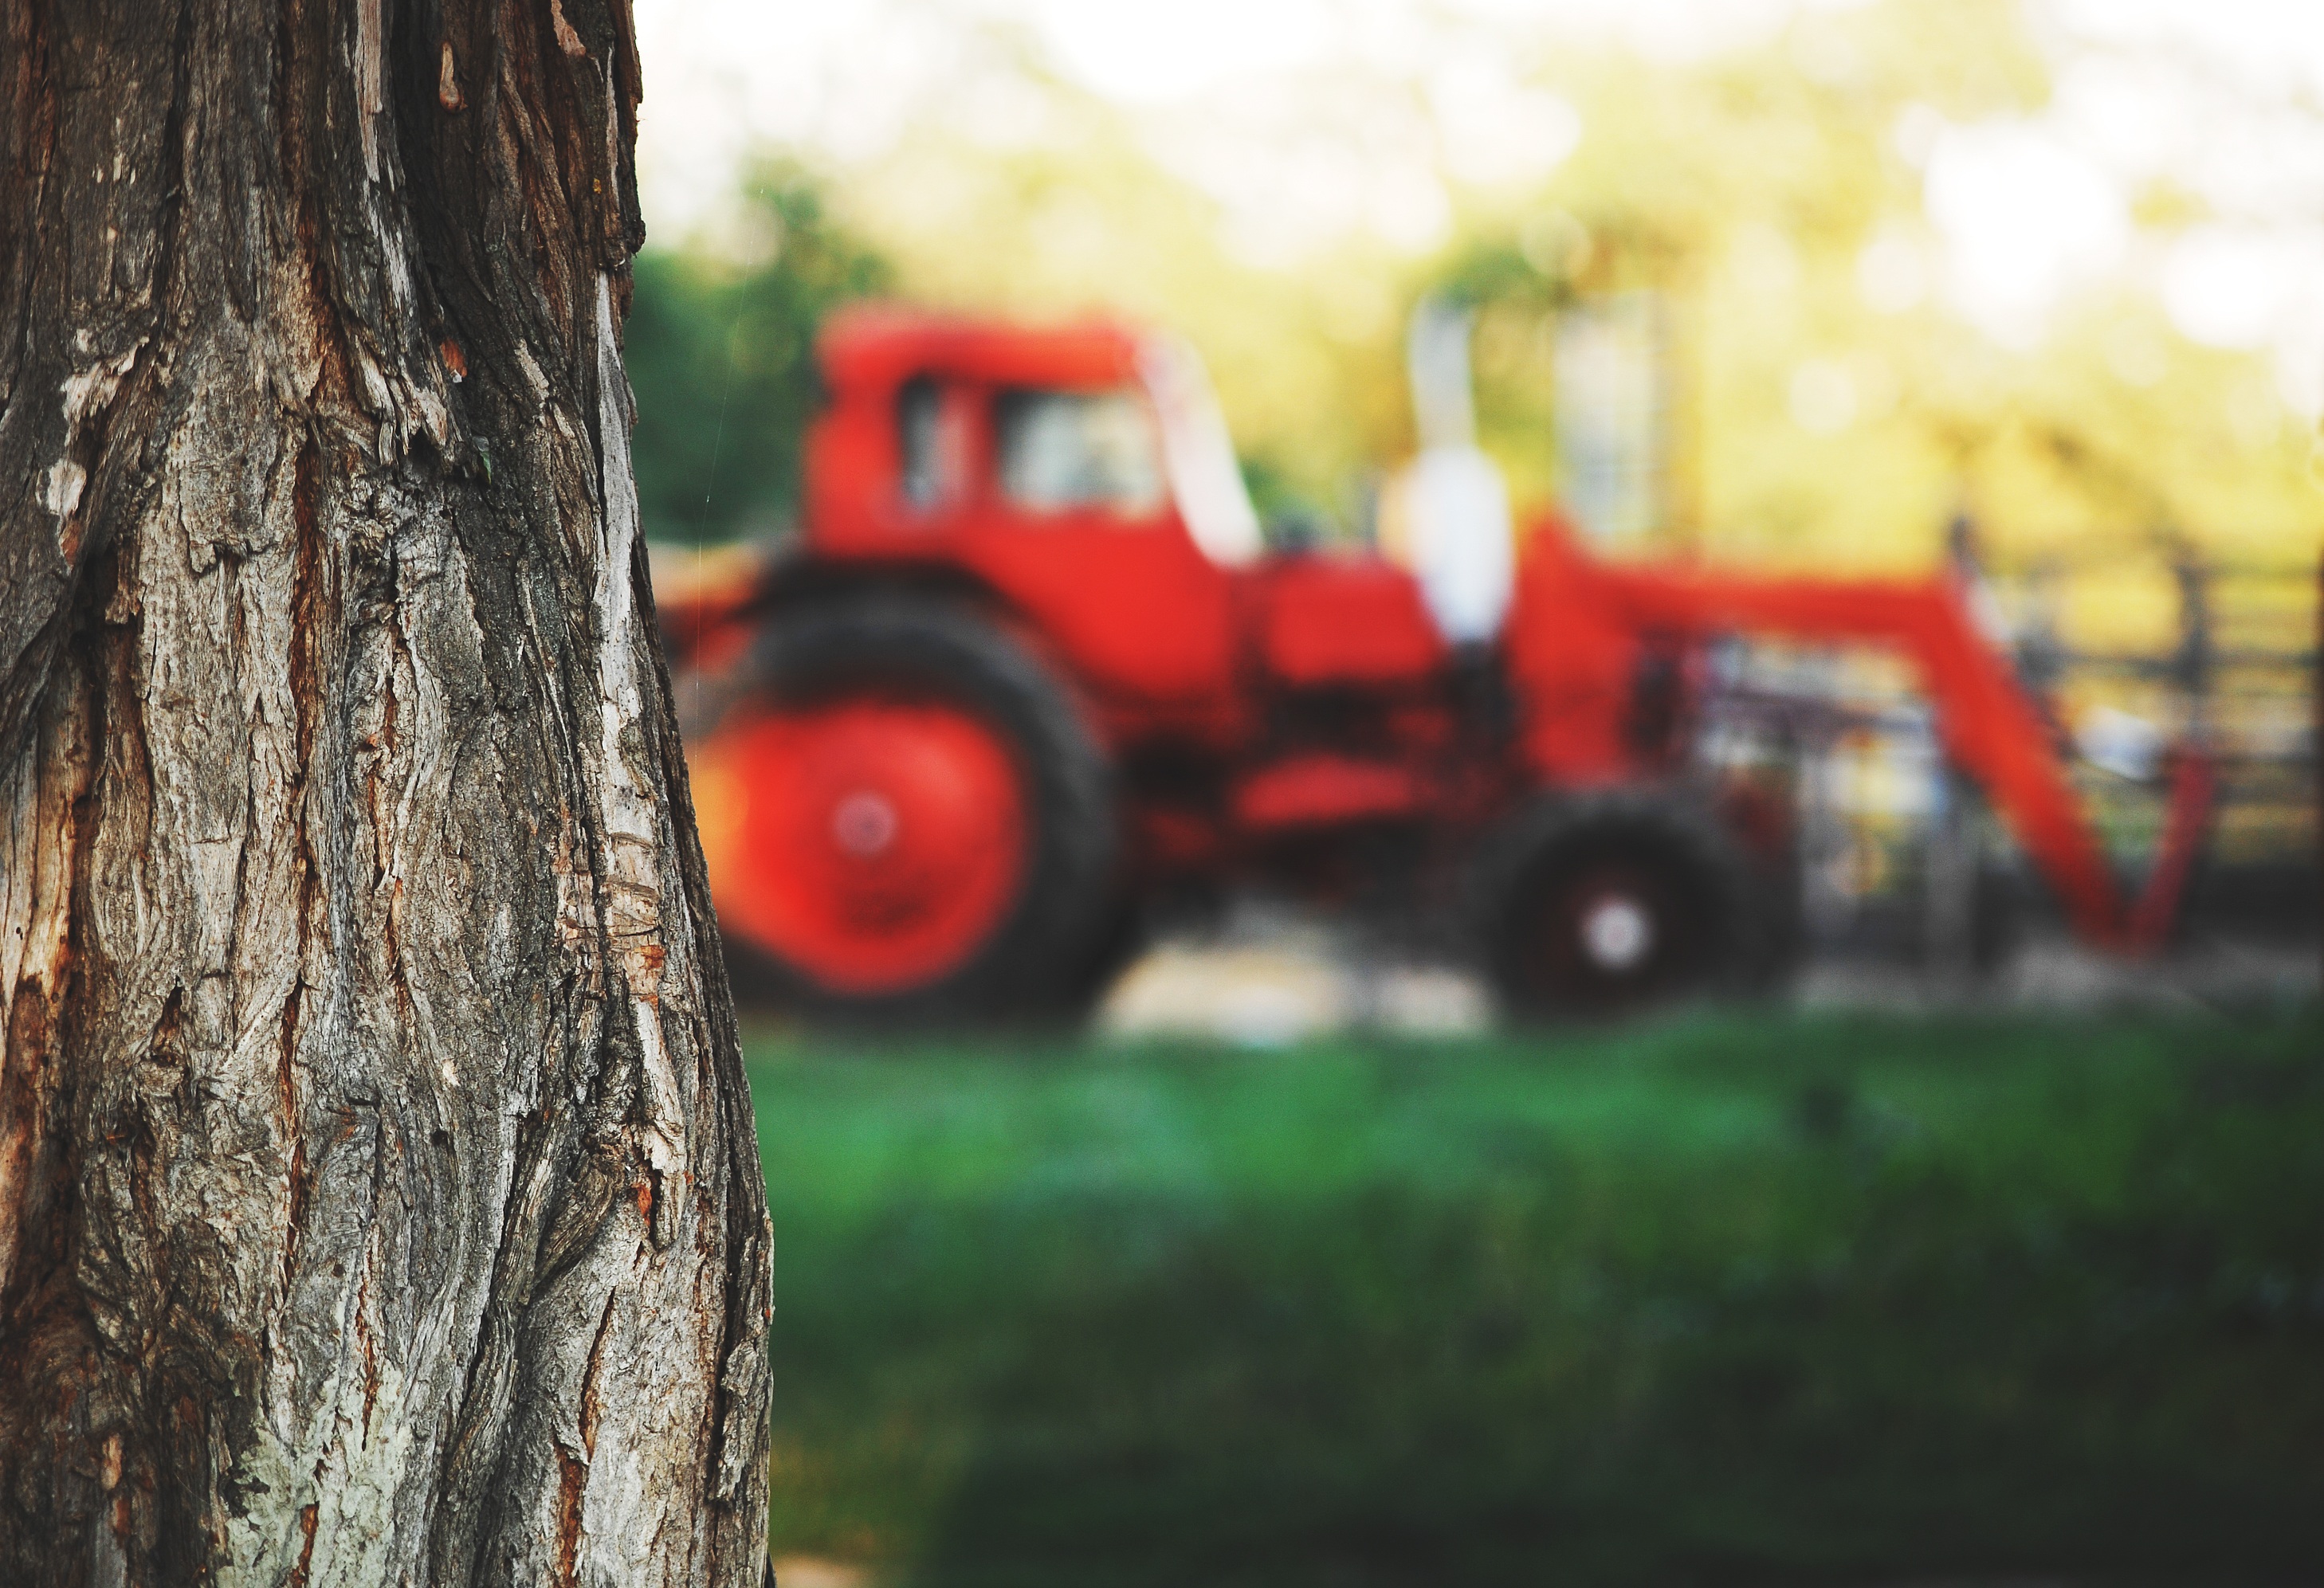
tree, nature, plant, tractor, field, farm, village, vehicle, autumn, agriculture, rural area